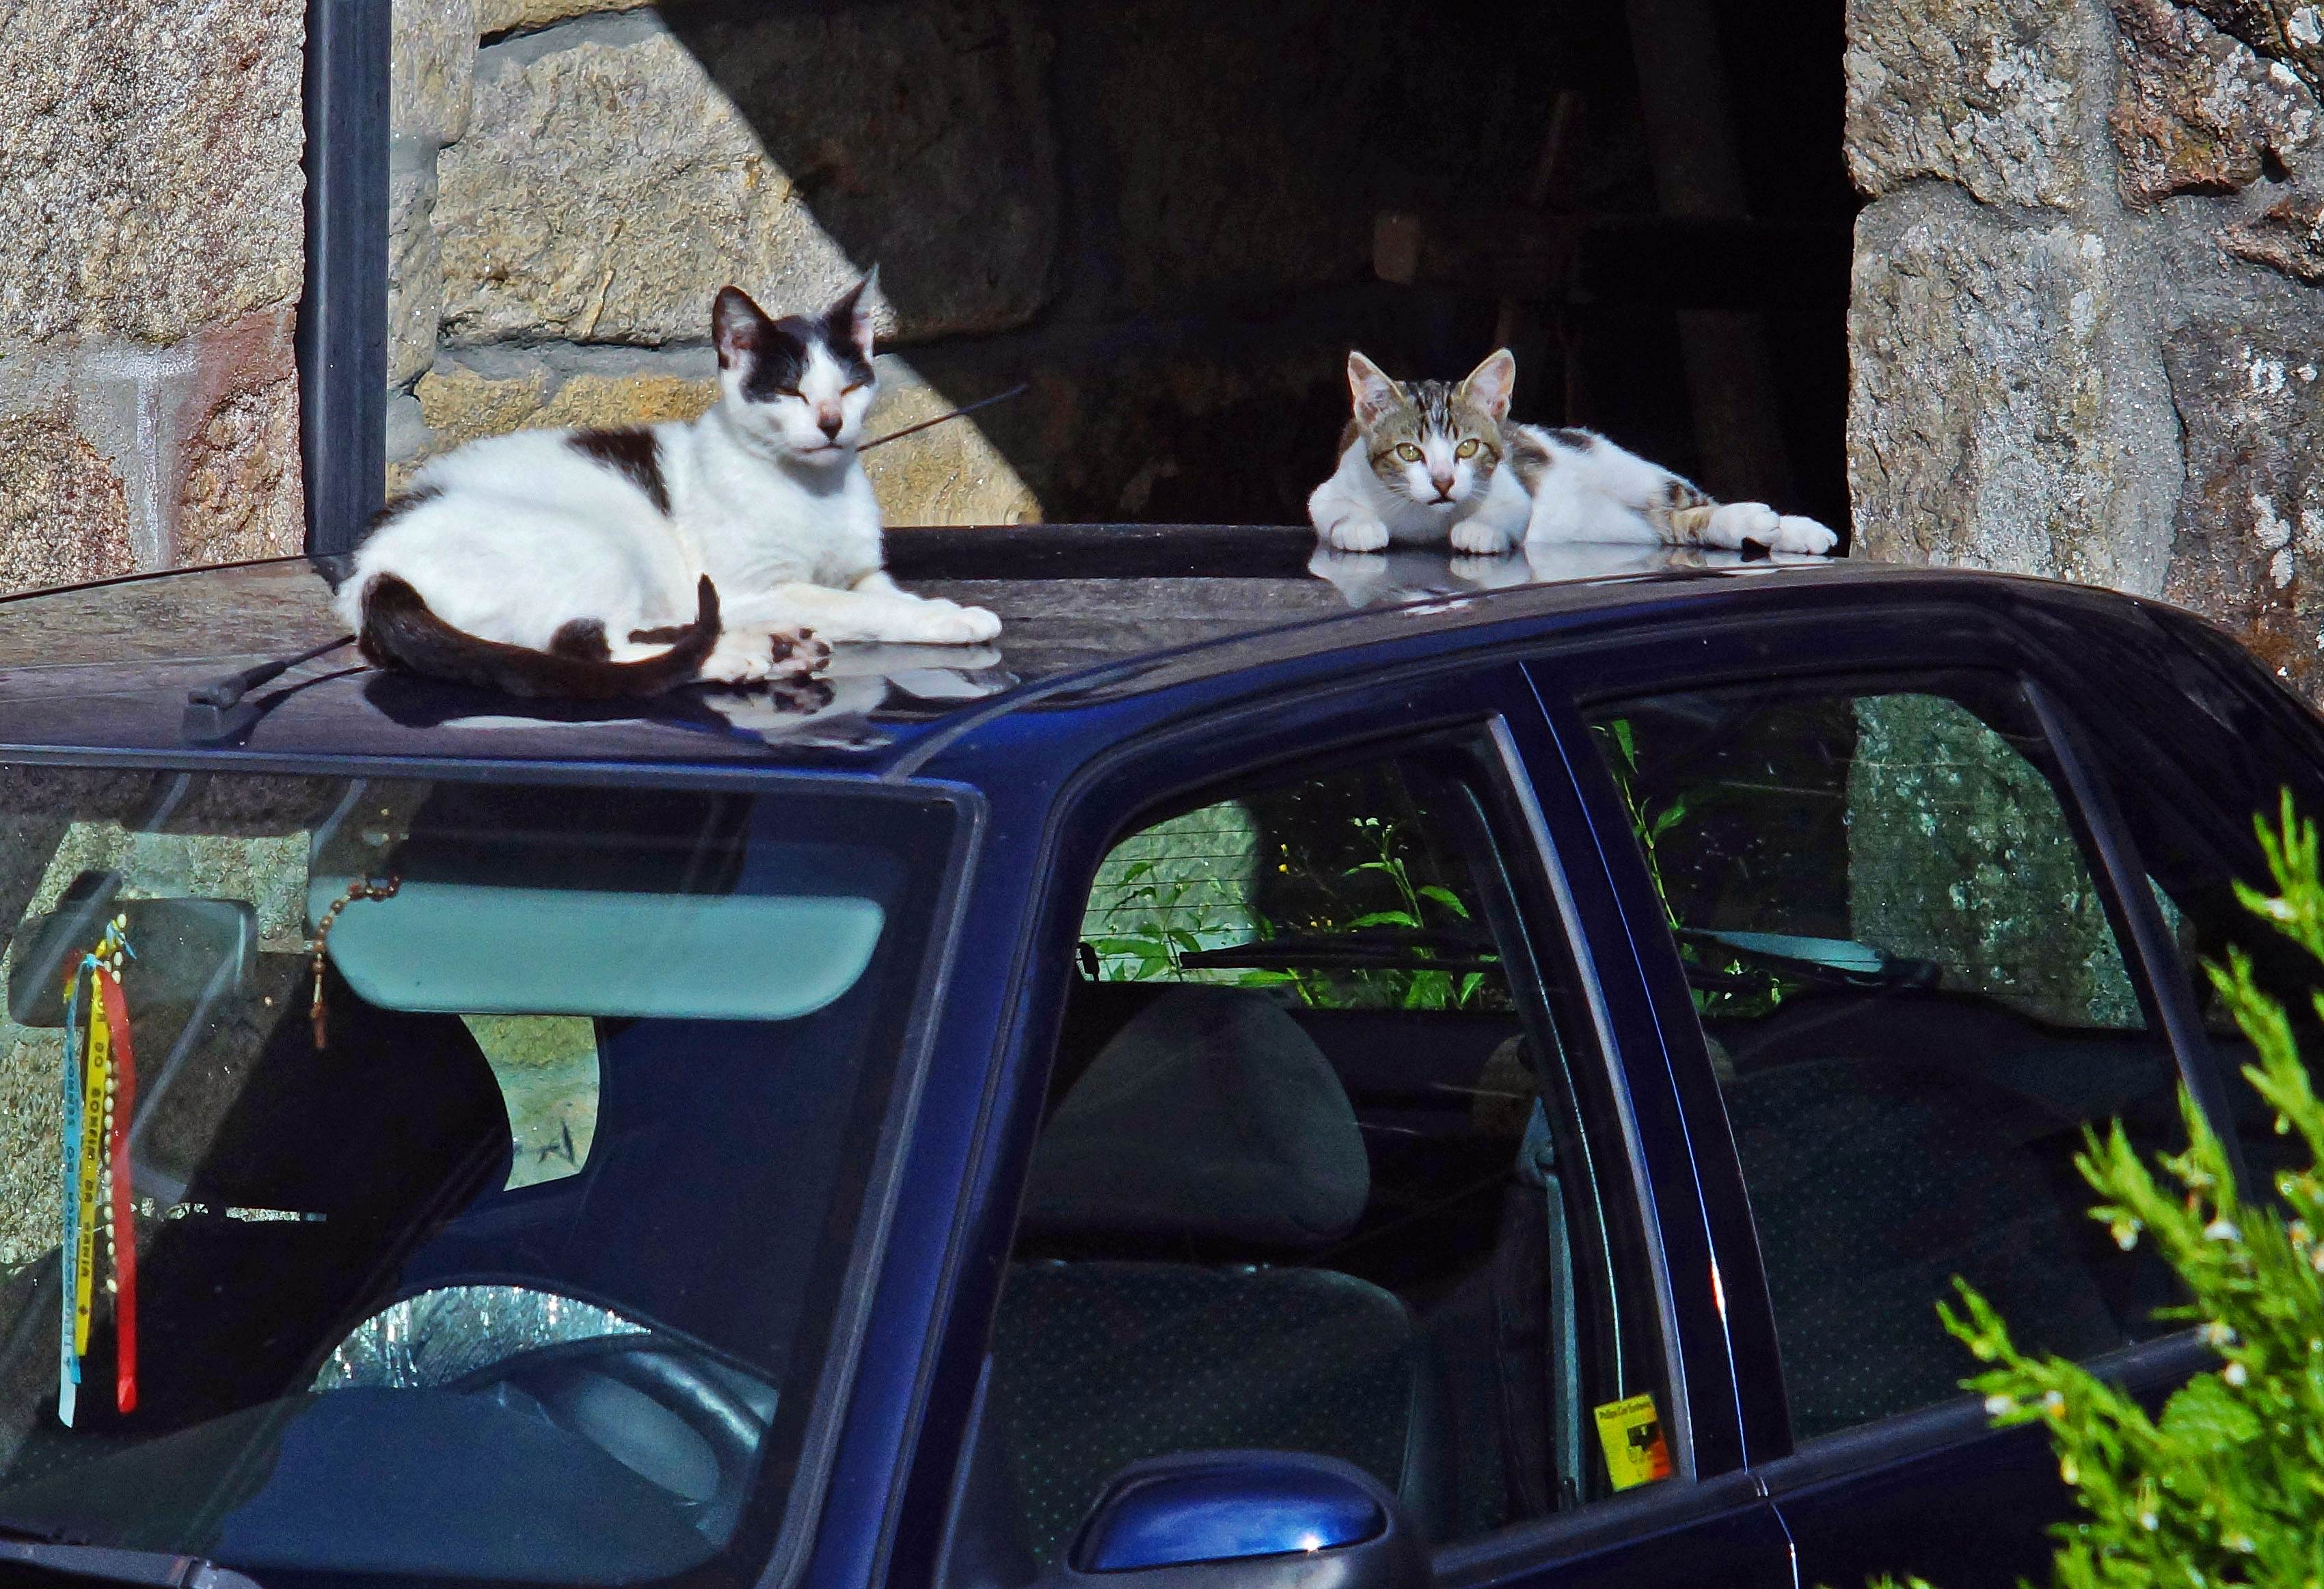
car, window, photo, vehicle, cats, gatos, a77, g, xovesphoto, gphoto, xelodegalicia, sonya77v, gabrielcoru a, automotive exterior, smctakumar135mm135ggl1gaby1sonyslta77vvariossomeanimalsanimales